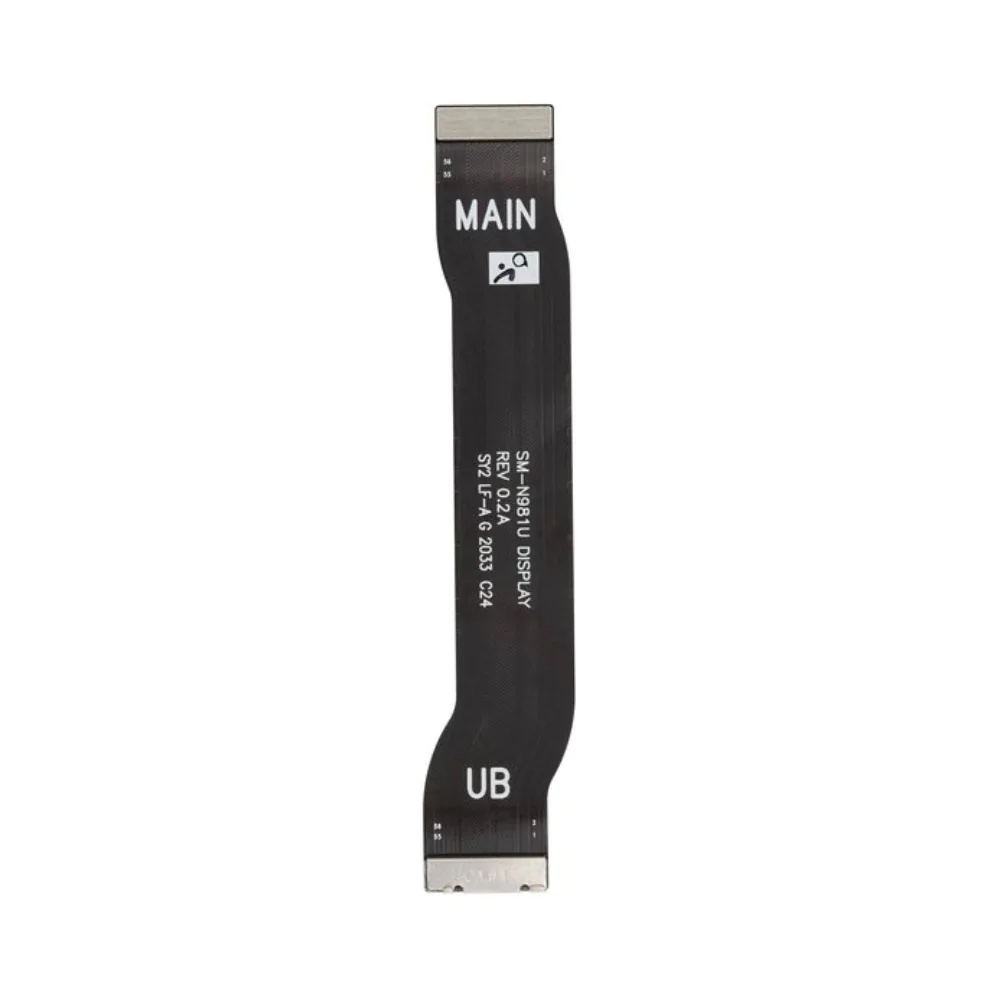
Cable de conexi¨®n premium Samsung Galaxy Note 20 5G N981 Galaxy Note 20 N980
Cont¨¢ctame por correo electr¨®nico: eutoping@gmail.com para recibir el mensaje primero..
Brand: EUTOPING
Category: Electronics > Electronics Accessories > Computer Components > Storage Devices > Hard Drive Accessories